First reign (Empire of Brazil)

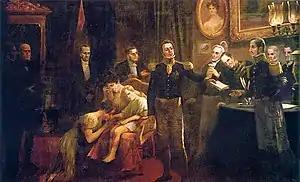
Pedro I delivers his letter of abdication to Major Frias.

In line with the policy of the Portuguese constitution and taking advantage of Brazil's fragility after the Cisplatine War, King John VI and the absolutist group of his ministry sought to reclaim Brazilian territory in mid-1825. On the verge of war, John VI decided to appoint Pedro as his successor in Portugal, ignoring the desertion that he had imposed on his son due to his rebellion and the events of 1822 – a negotiation that was monitored from a distance by the British government. In May 1826, Pedro I accepted the proposal and returned to his home country to finally become Pedro IV of Portugal, after his father's abdication. However, because of the Brazilian constitution, Pedro I was forbidden to hold the title of Regent of Portugal and Emperor of Brazil at the same time. Just a month after being crowned Portuguese king, Pedro I abdicated the throne, but guaranteed the succession to his firstborn, Maria II, who was unable to assume it at the time due to her age and handed over the regency to Miguel I. He proclaimed himself king instead of the Brazilian Emperor's daughter. All these problems led to the successive replacement of ministers on March 13 and 14, 1831. Pedro returned to Brazil, where he faced an increasingly unfavorable political situation.